Tāraia Ngākuti Te Tumuhuia

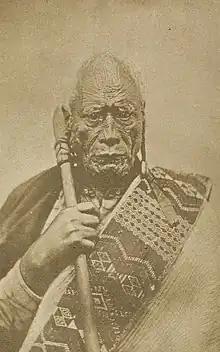
Photograph of Tāraia Ngākuti Te Tumuhuia by unknown photographer

Tāraia Ngākuti Te Tumuhuia (died March 1872) was a notable New Zealand Māori tribal leader, in power from the 1820s. In 1850 he became the paramount leader of the Ngāti Maru and the Ngāti Tamaterā iwi.